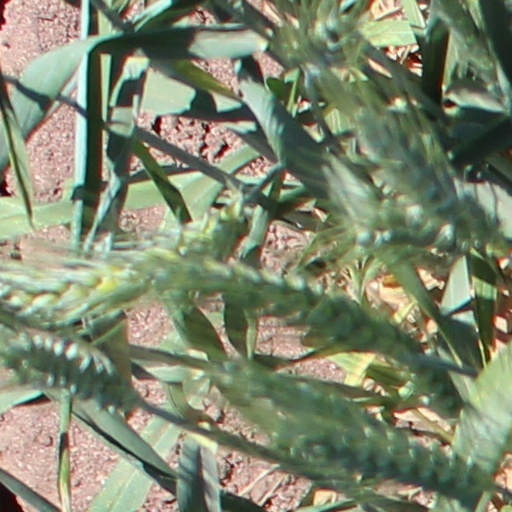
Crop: wheat